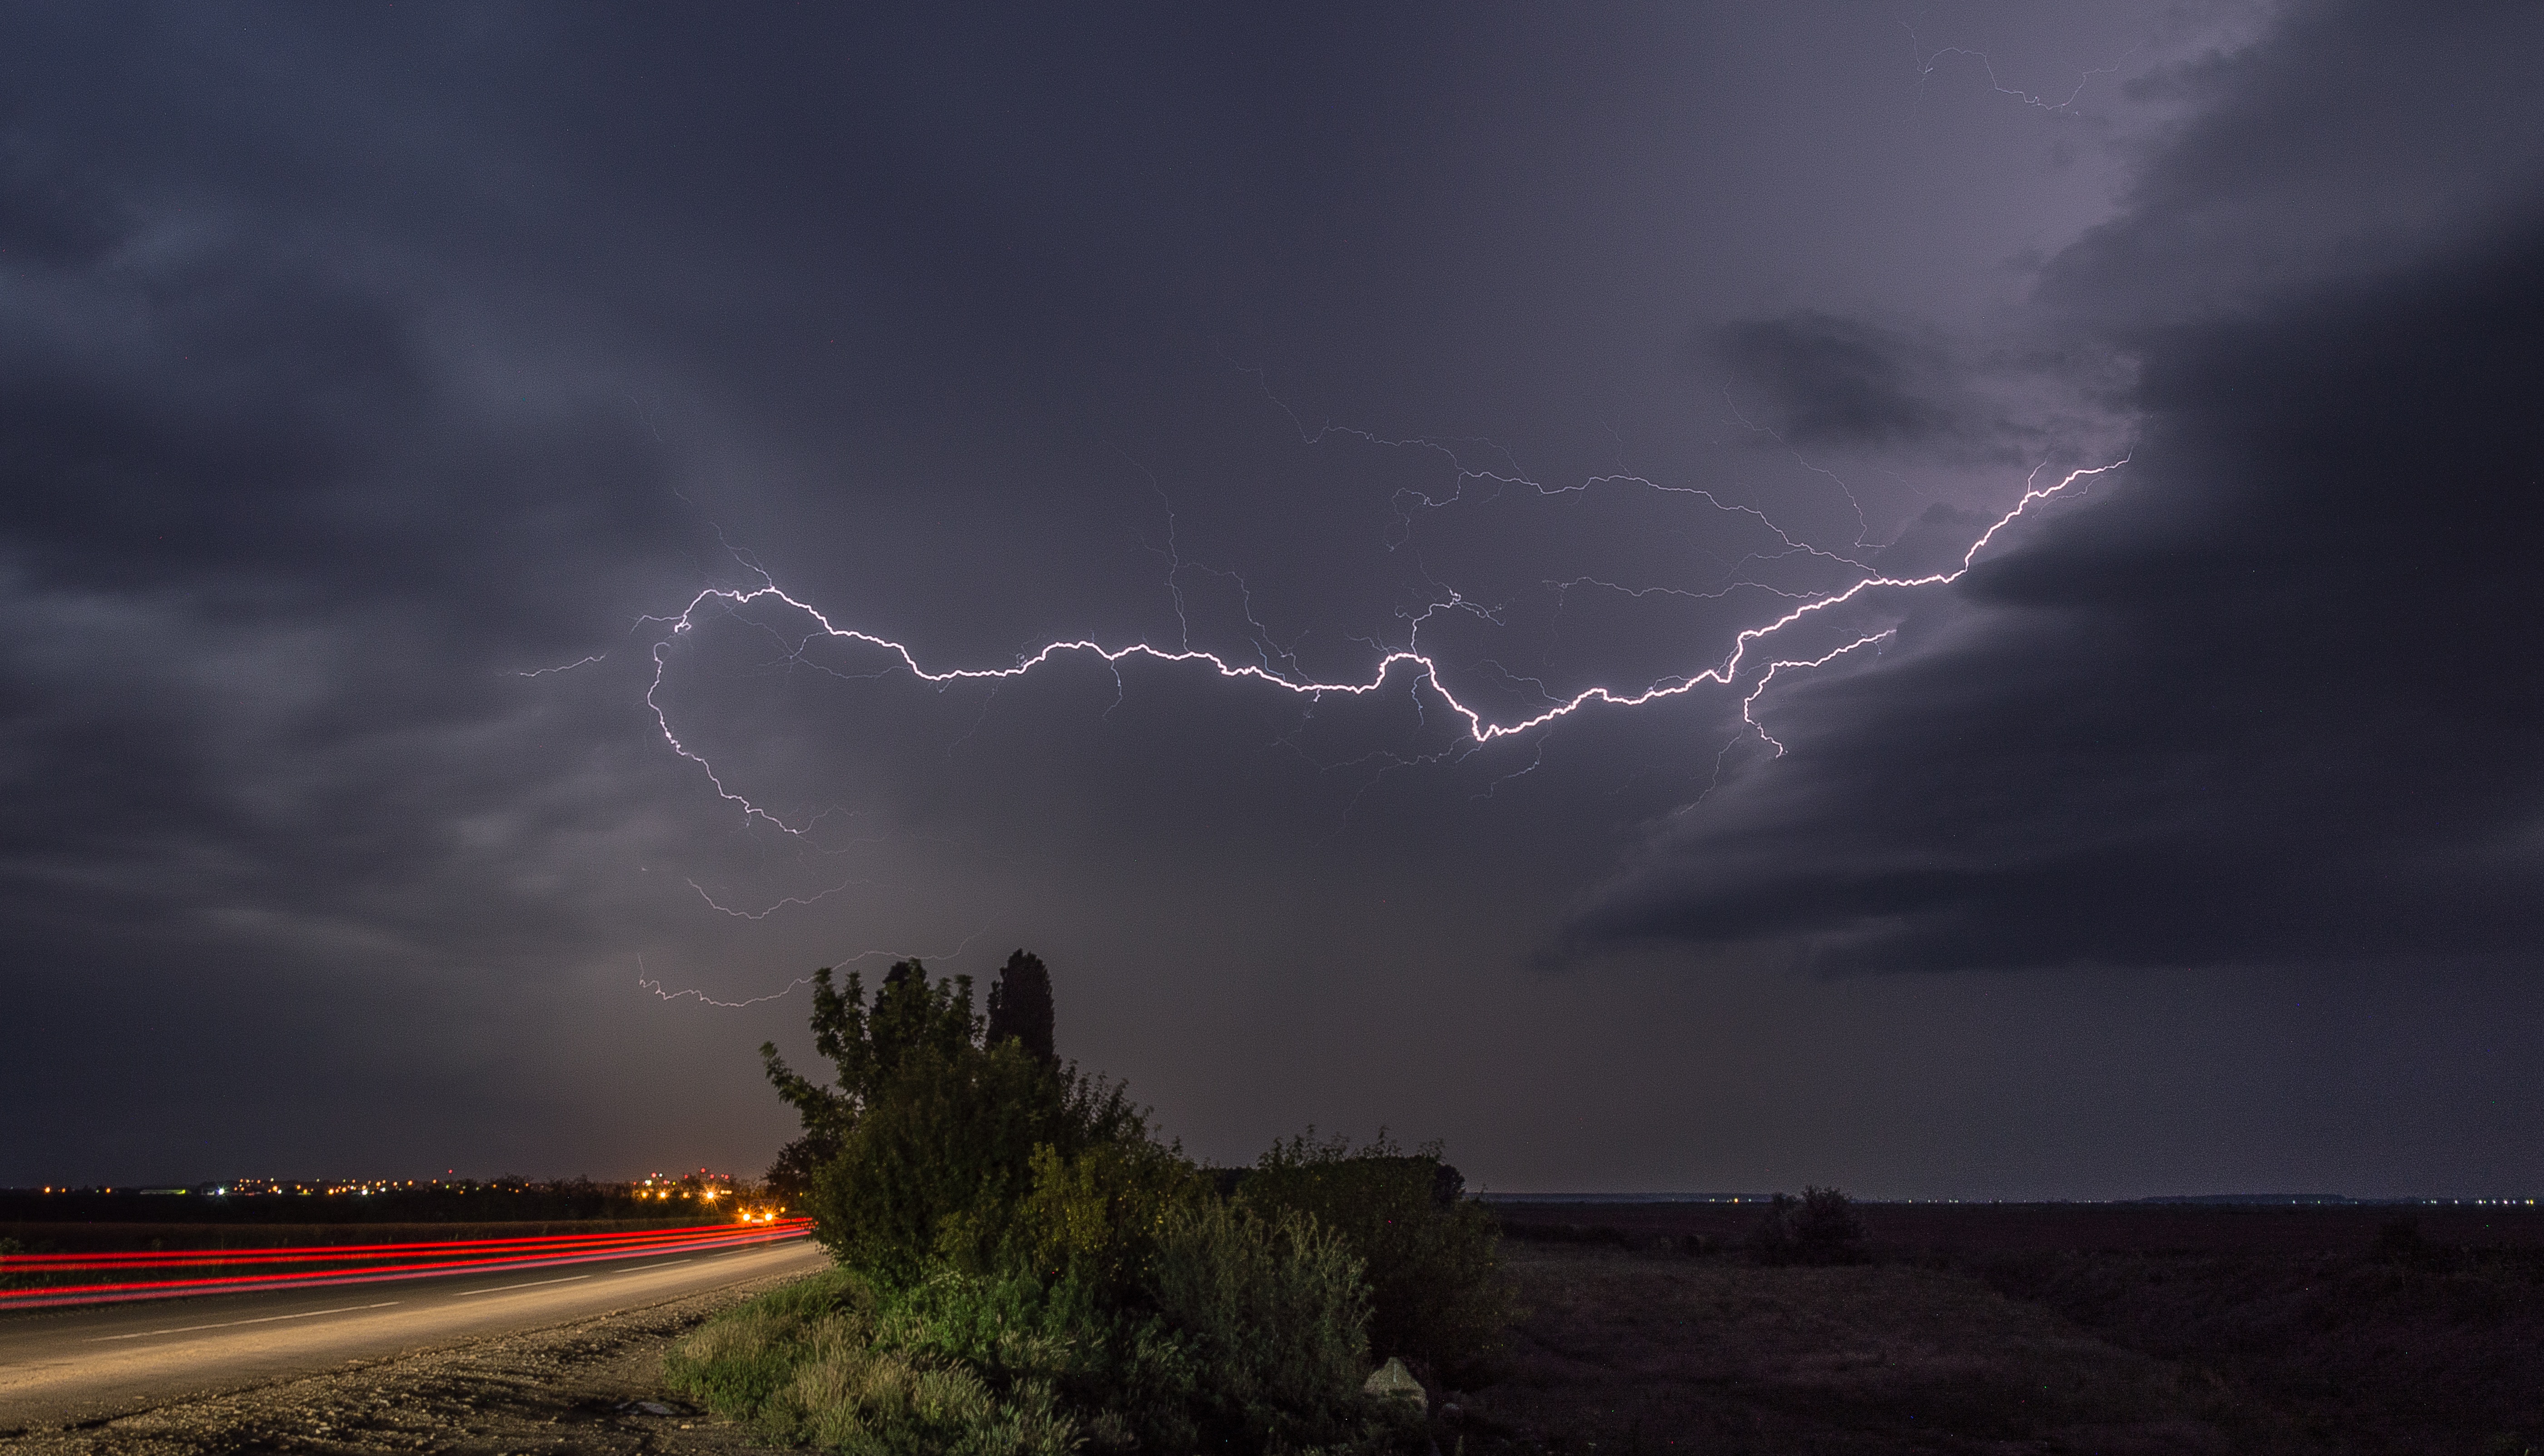
cloud, night, atmosphere, weather, storm, darkness, lightning, thunder, flash, thunderstorm